Hesaka Station

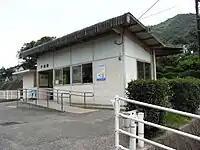
Hesaka Station building on July 22, 2008

is a JR West Geibi Line station located in 2-chōme, Hesaka Sōda, Higashi-ku, Hiroshima, Hiroshima Prefecture, Japan.